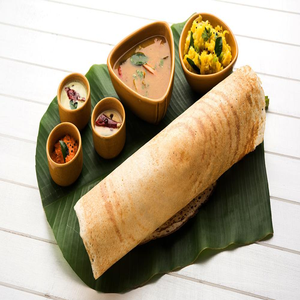
Dish: dosa